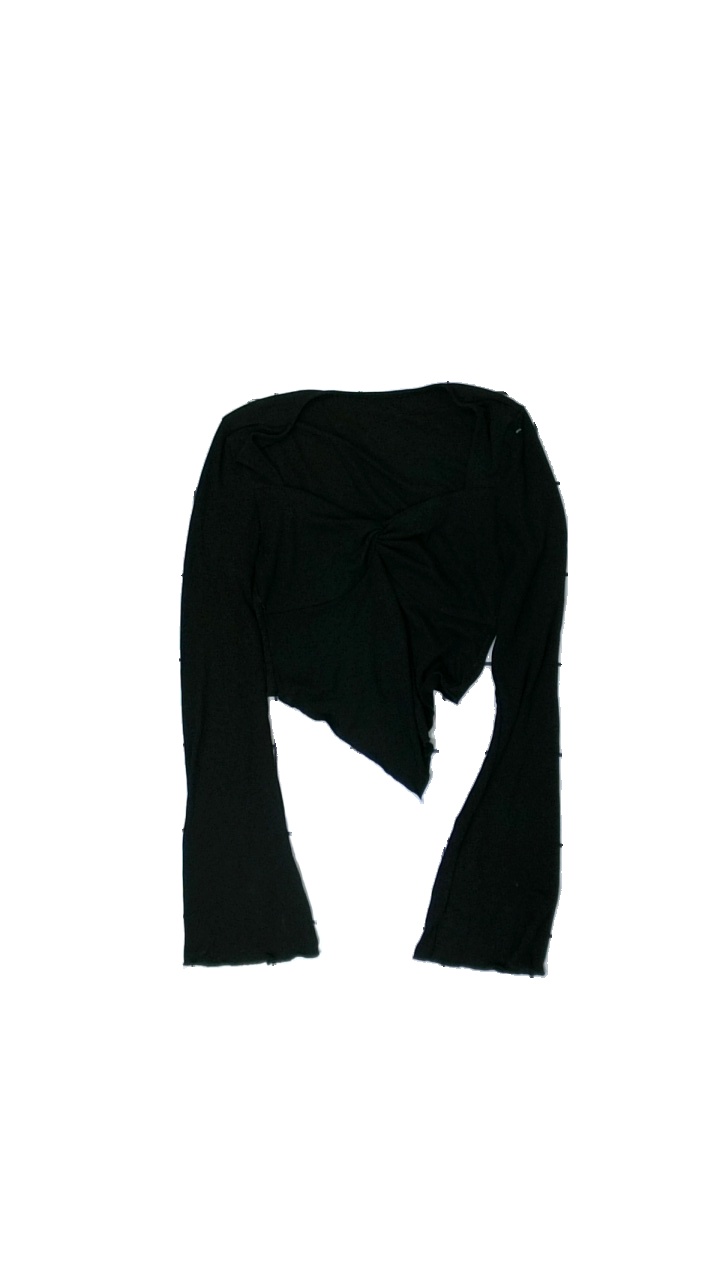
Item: Top (Ladies)
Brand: Shein
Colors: Black
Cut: Regular, Cropped
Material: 97% polyester, 3% elastane
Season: All
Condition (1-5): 3
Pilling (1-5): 1
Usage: Export
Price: <50